W. F. Carter House

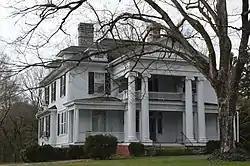
Front and southeastern side

W. F. Carter House, also known as the Carter House, is a historic home located at Mount Airy, Surry County, North Carolina. It was built about 1908, and is a two-story, Classical Revival style frame dwelling. It features a central two-story Ionic order portico, with a one-story Doric order porch which runs beneath the portico for the full length of the three-bay facade. The house is an enlarged and remodeled earlier dwelling. Also on the property is a contributing outbuilding.